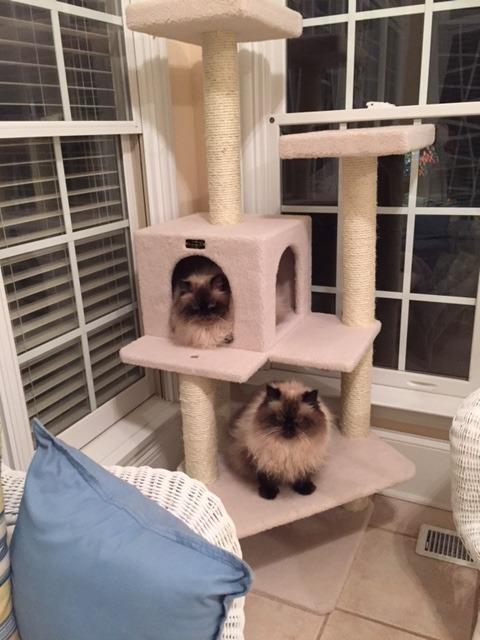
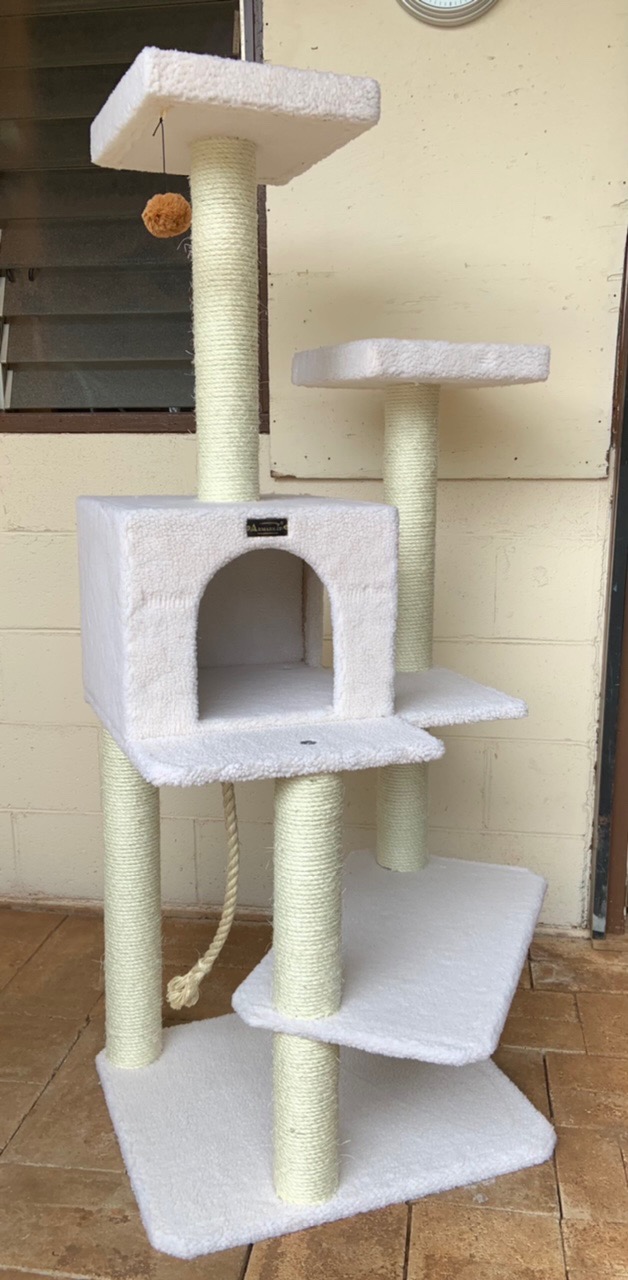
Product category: items_cat tree
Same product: yes